Describe the emotion expressed in this image:  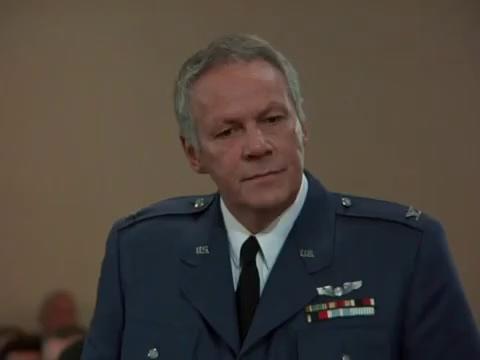
This person displays Suffering, valence and arousal with low intensity.